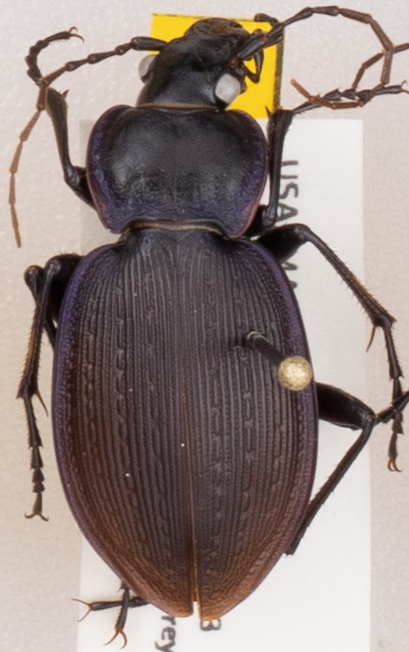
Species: Carabus goryi
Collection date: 2019-08-13
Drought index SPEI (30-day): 0.39
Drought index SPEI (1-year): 1.28
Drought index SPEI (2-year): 2.09